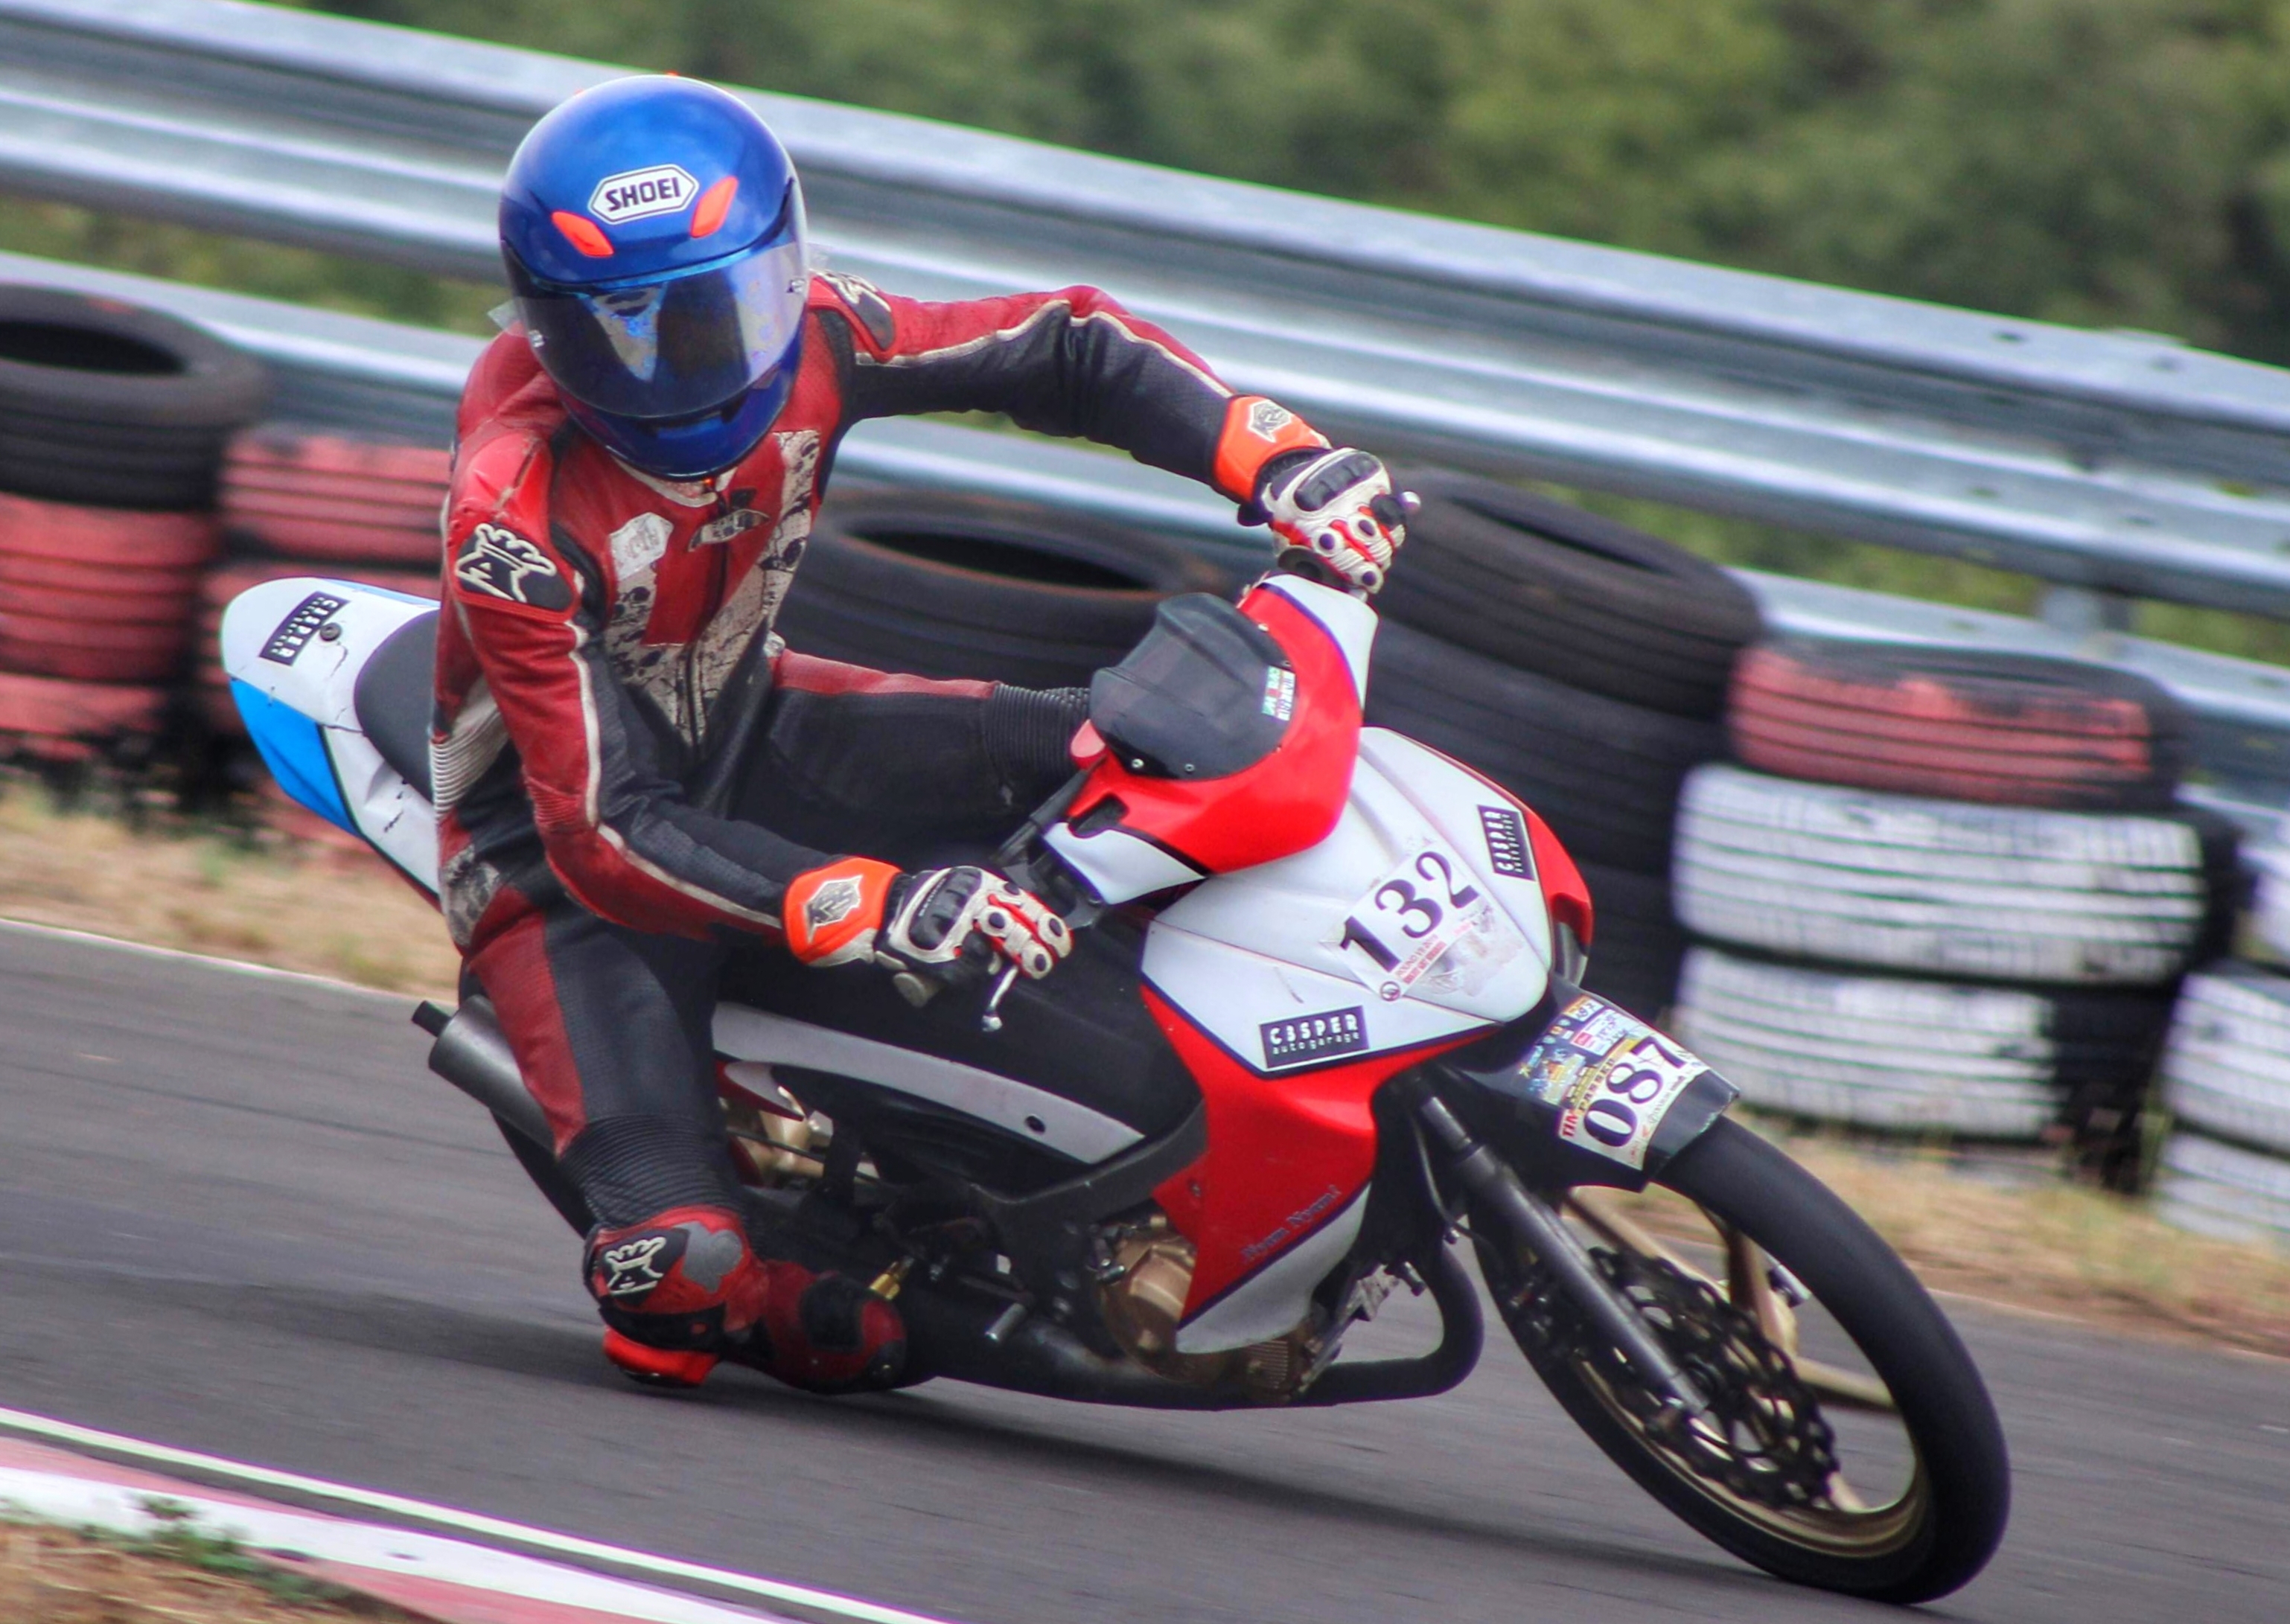
sport, land vehicle, motorcycle, vehicle, road racing, motorcycle racer, race track, motorcycling, superbike racing, motorcycle racing, motorsport, motorcycle helmet, racing, sports, helmet, track racing, endurance racing motorsport, personal protective equipment, auto racing, grand prix motorcycle racing, car, supermoto, motorcycle fairing, auto race, competition event, isle of man tt, lap, sport venue